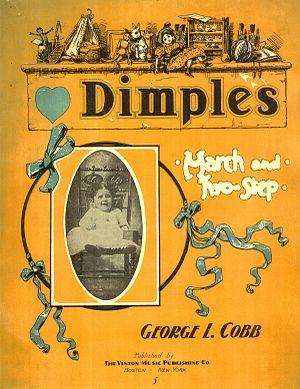
Dimples, 1905
George Linus Cobb était un compositeur américain de musique ragtime né en 1886. Il est connu pour son importante contribution au genre incluant compositions instrumentales et chansons. Il publia aussi des valses et des marches. Son morceau le plus célèbre est son "Russian Rag" de 1918. L'œuvre de Cobb comporte plus de 200 compositions. Il est mort le 25 décembre 1942, à l'âge de 56 ans.